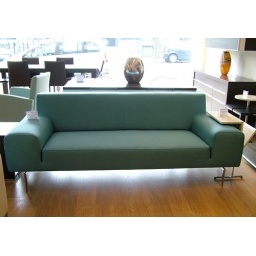
Sena sofa in blue fabric